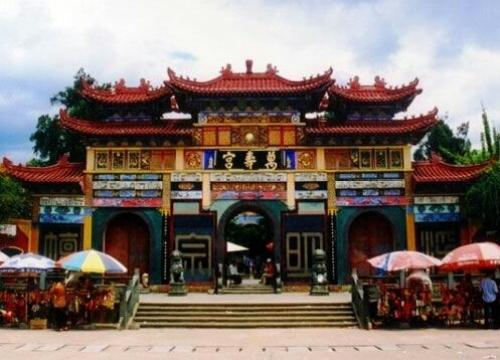
地标名称：西山万寿宫
所在城市：南昌市·新建区